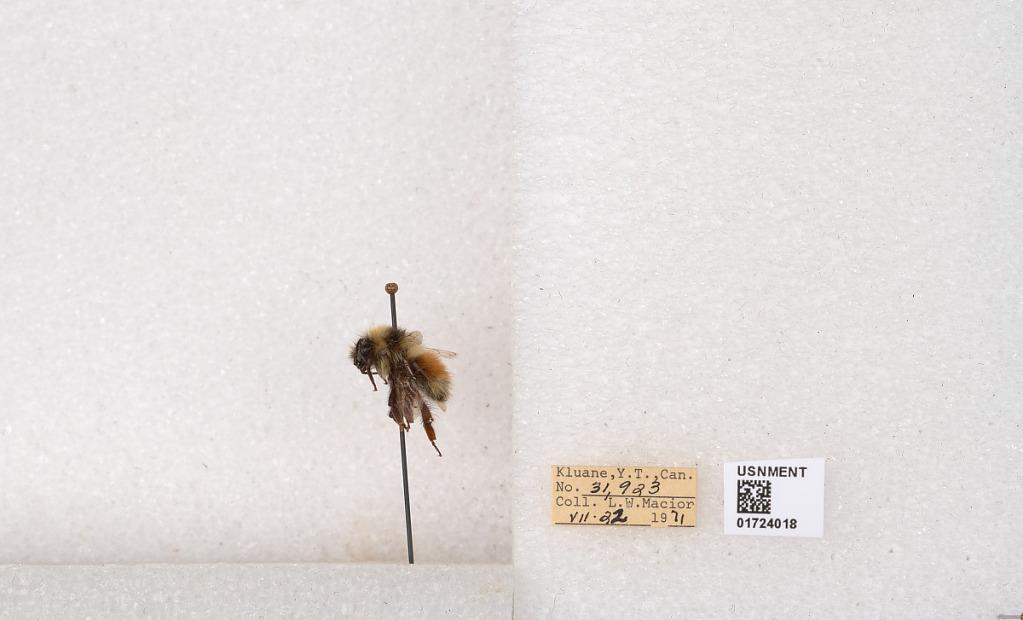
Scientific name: Bombus (Pyrobombus) sylvicola Kirby
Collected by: L. Macior
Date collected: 1971-7-22
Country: Canada
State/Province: Yukon Territory
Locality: Kluane National Park and Reserve
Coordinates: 60.7493, -139.504